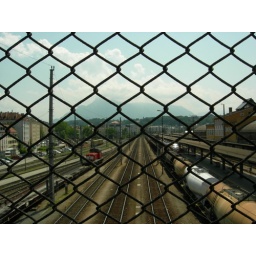
this is from the train station in salzburg. it was hot as hell. note the foggy mountain in the background.